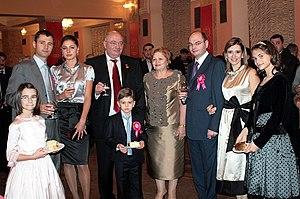
Hrant Vardanyan, en arménien : Հրանտ Վարդանյան, né le 23 janvier 1949 à Erevan et mort le 20 avril 2014 dans cette même ville, est une personnalité du monde des affaires de nationalité arménienne.